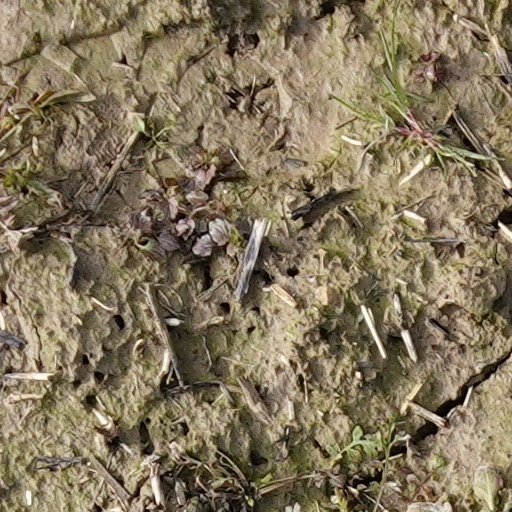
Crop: wheat